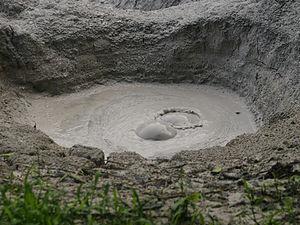
Le Rincón de la Vieja est un volcan du Costa Rica situé dans le Nord-Ouest du pays, dans la cordillère de Guanacaste.